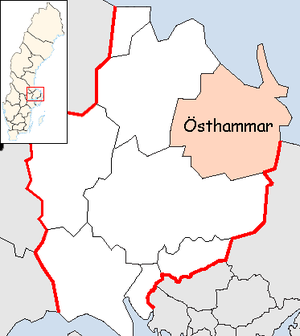
La commune d'Östhammar est une commune suédoise du comté d'Uppsala. 21 738 personnes y vivent. Son chef-lieu se situe à Östhammar.